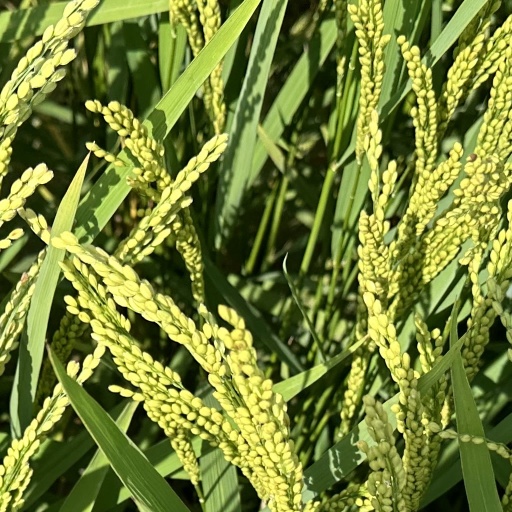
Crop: rice